Operation Irini

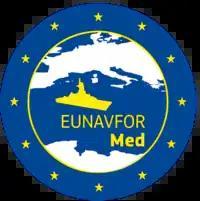
Emblem of the Operation

The European Union Naval Force Mediterranean Operation Irini (EUNAVFOR MED IRINI) was launched on 31 March 2020 with the primary mission to enforce the United Nations arms embargo on Libya due to the Second Libyan Civil War. Operation Irini is a European Union military operation under the umbrella of the Common Security and Defense Policy (CSDP). The operation is expected to use aerial, maritime and satellite assets.